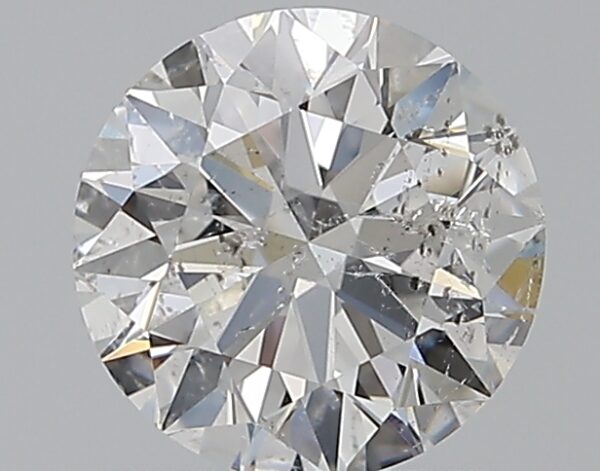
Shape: round
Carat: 1
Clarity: SI2
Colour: E
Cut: EX
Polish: EX
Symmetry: EX
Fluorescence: N
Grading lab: IGI
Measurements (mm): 6.38 x 6.33 x 3.95